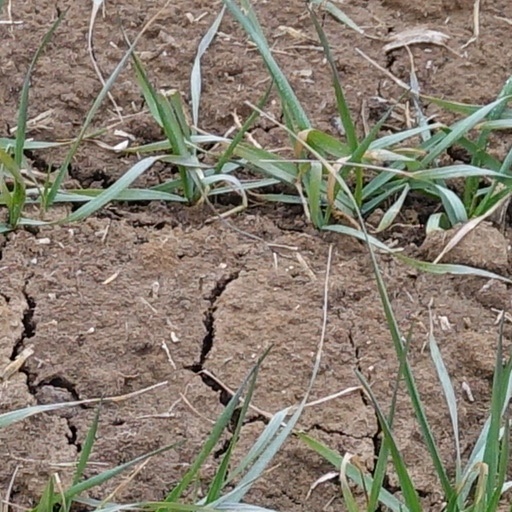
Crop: wheat